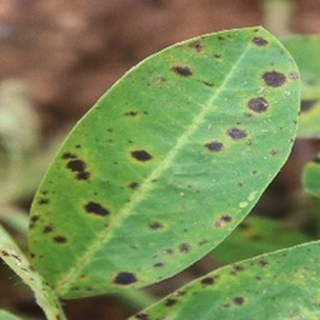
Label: groundnut_late_leaf_spot